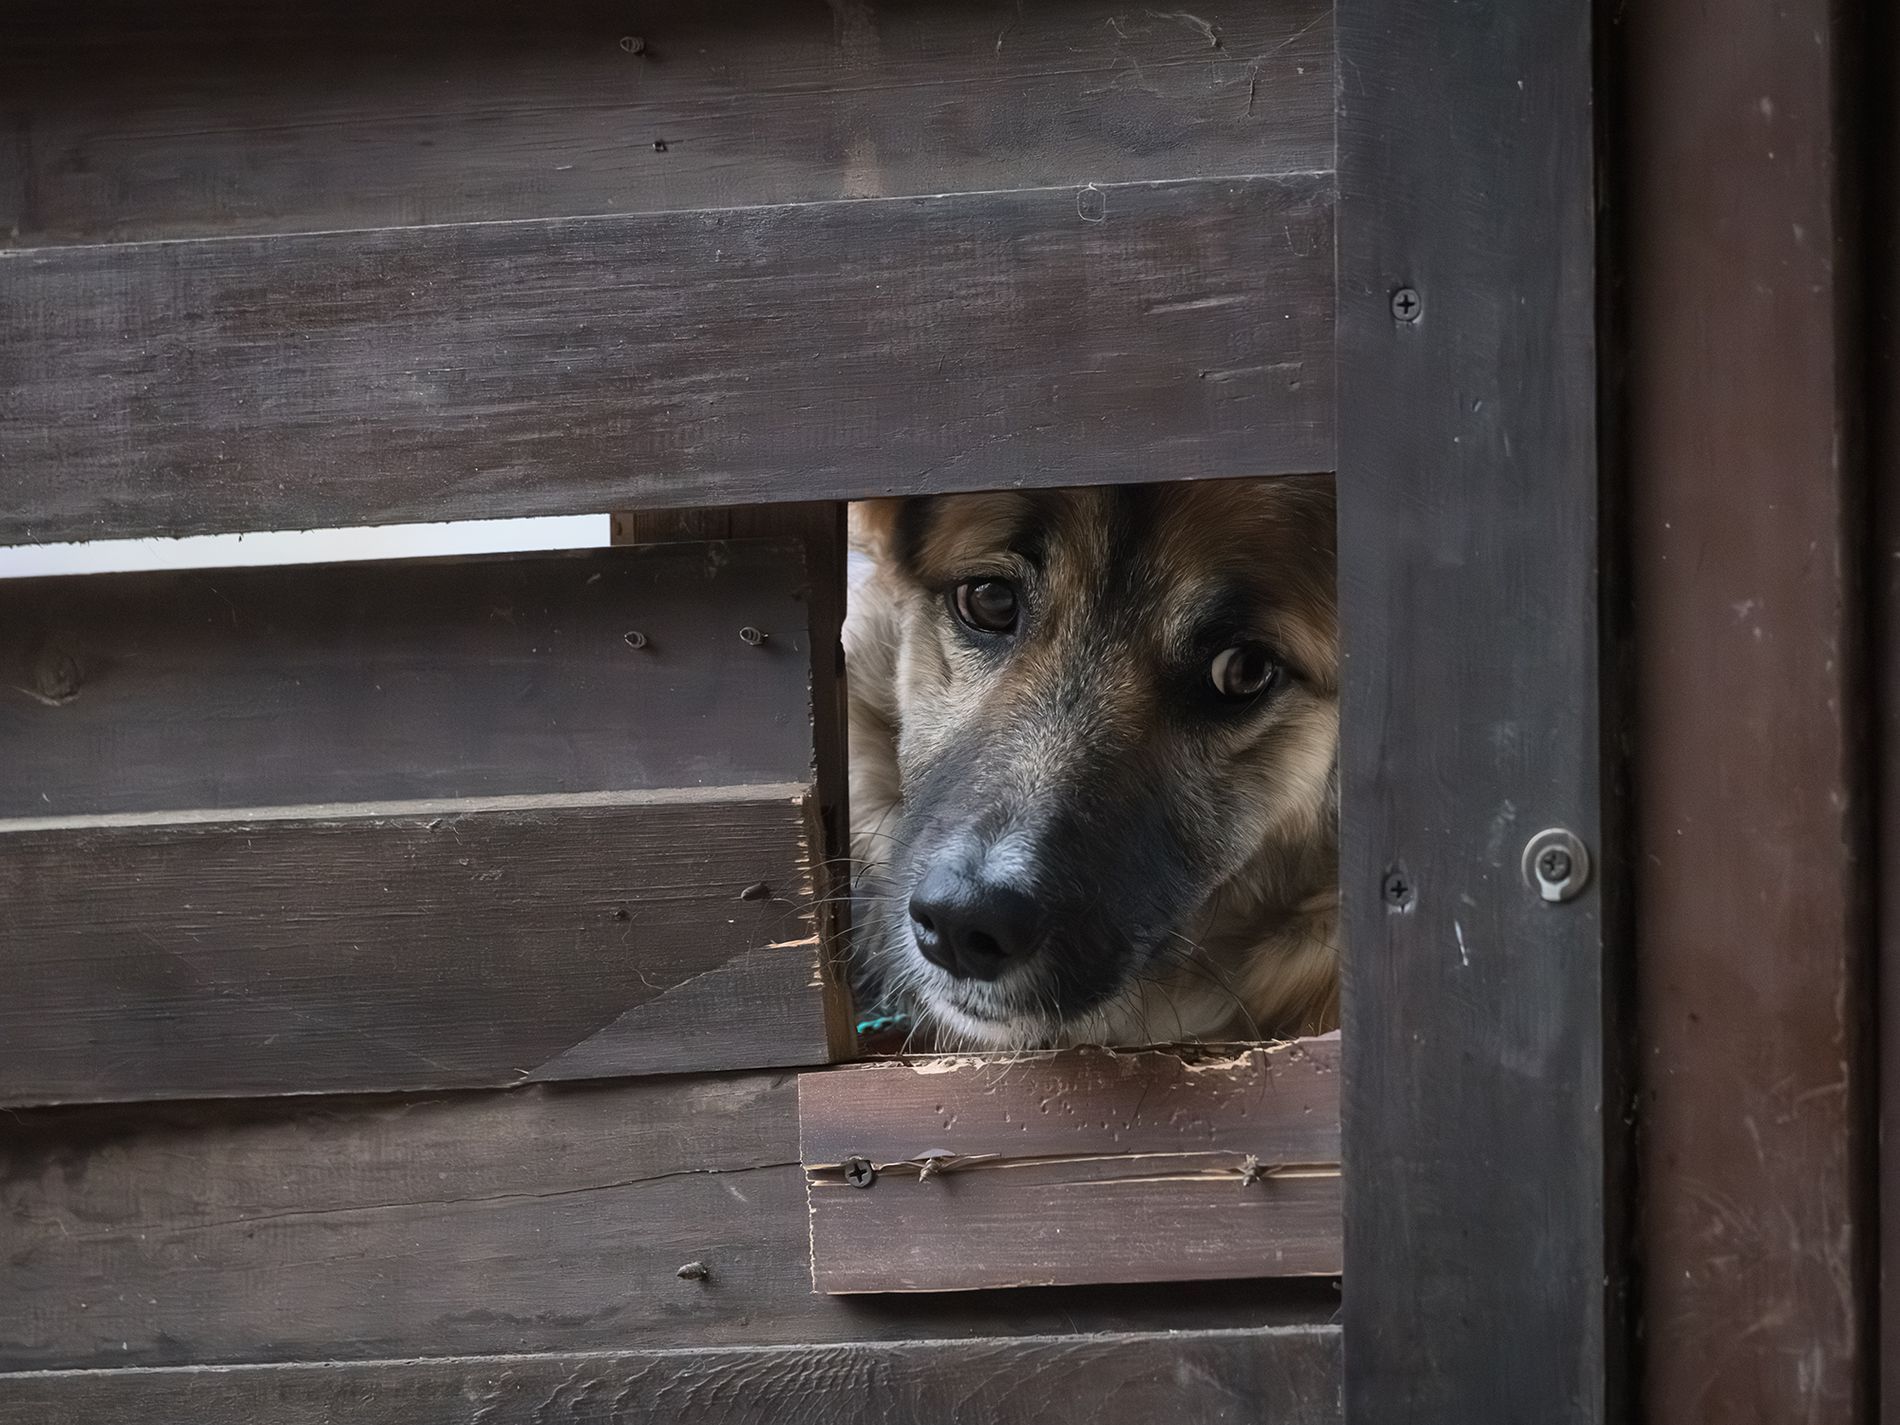
The Observant Dog.
The image shows a dog peering through a gap in a wooden fence. The dog's face, with its brown and black fur, is the primary focus, looking directly at the camera.
The fence is made of weathered wooden planks.
The eye level photograph shows a dog peering through a gap in a wooden fence. The lighting is soft and natural, with a color palette dominated by browns and grays. The scene evokes a cute, calm vibe.
Labels: Wood, Animal, Canine, Dog, Mammal, Pet, Puppy, Indoors, Interior Design, Den, Snout, German Shepherd, Dog House, Hound, Hardwood, fence
Camera: SONY ILCA-99M2
Lens: 70-400mm F4-5.6 G SSM, Sony 70-400mm F4-5.6 G SSM (SAL70400G)
Aperture: F5.6
Exposure: 1/1000 sec
ISO: 6400
Focal length: 400.0 mm